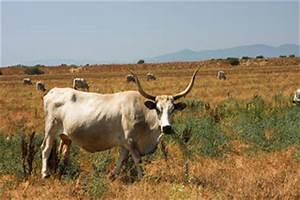
Label: mucca